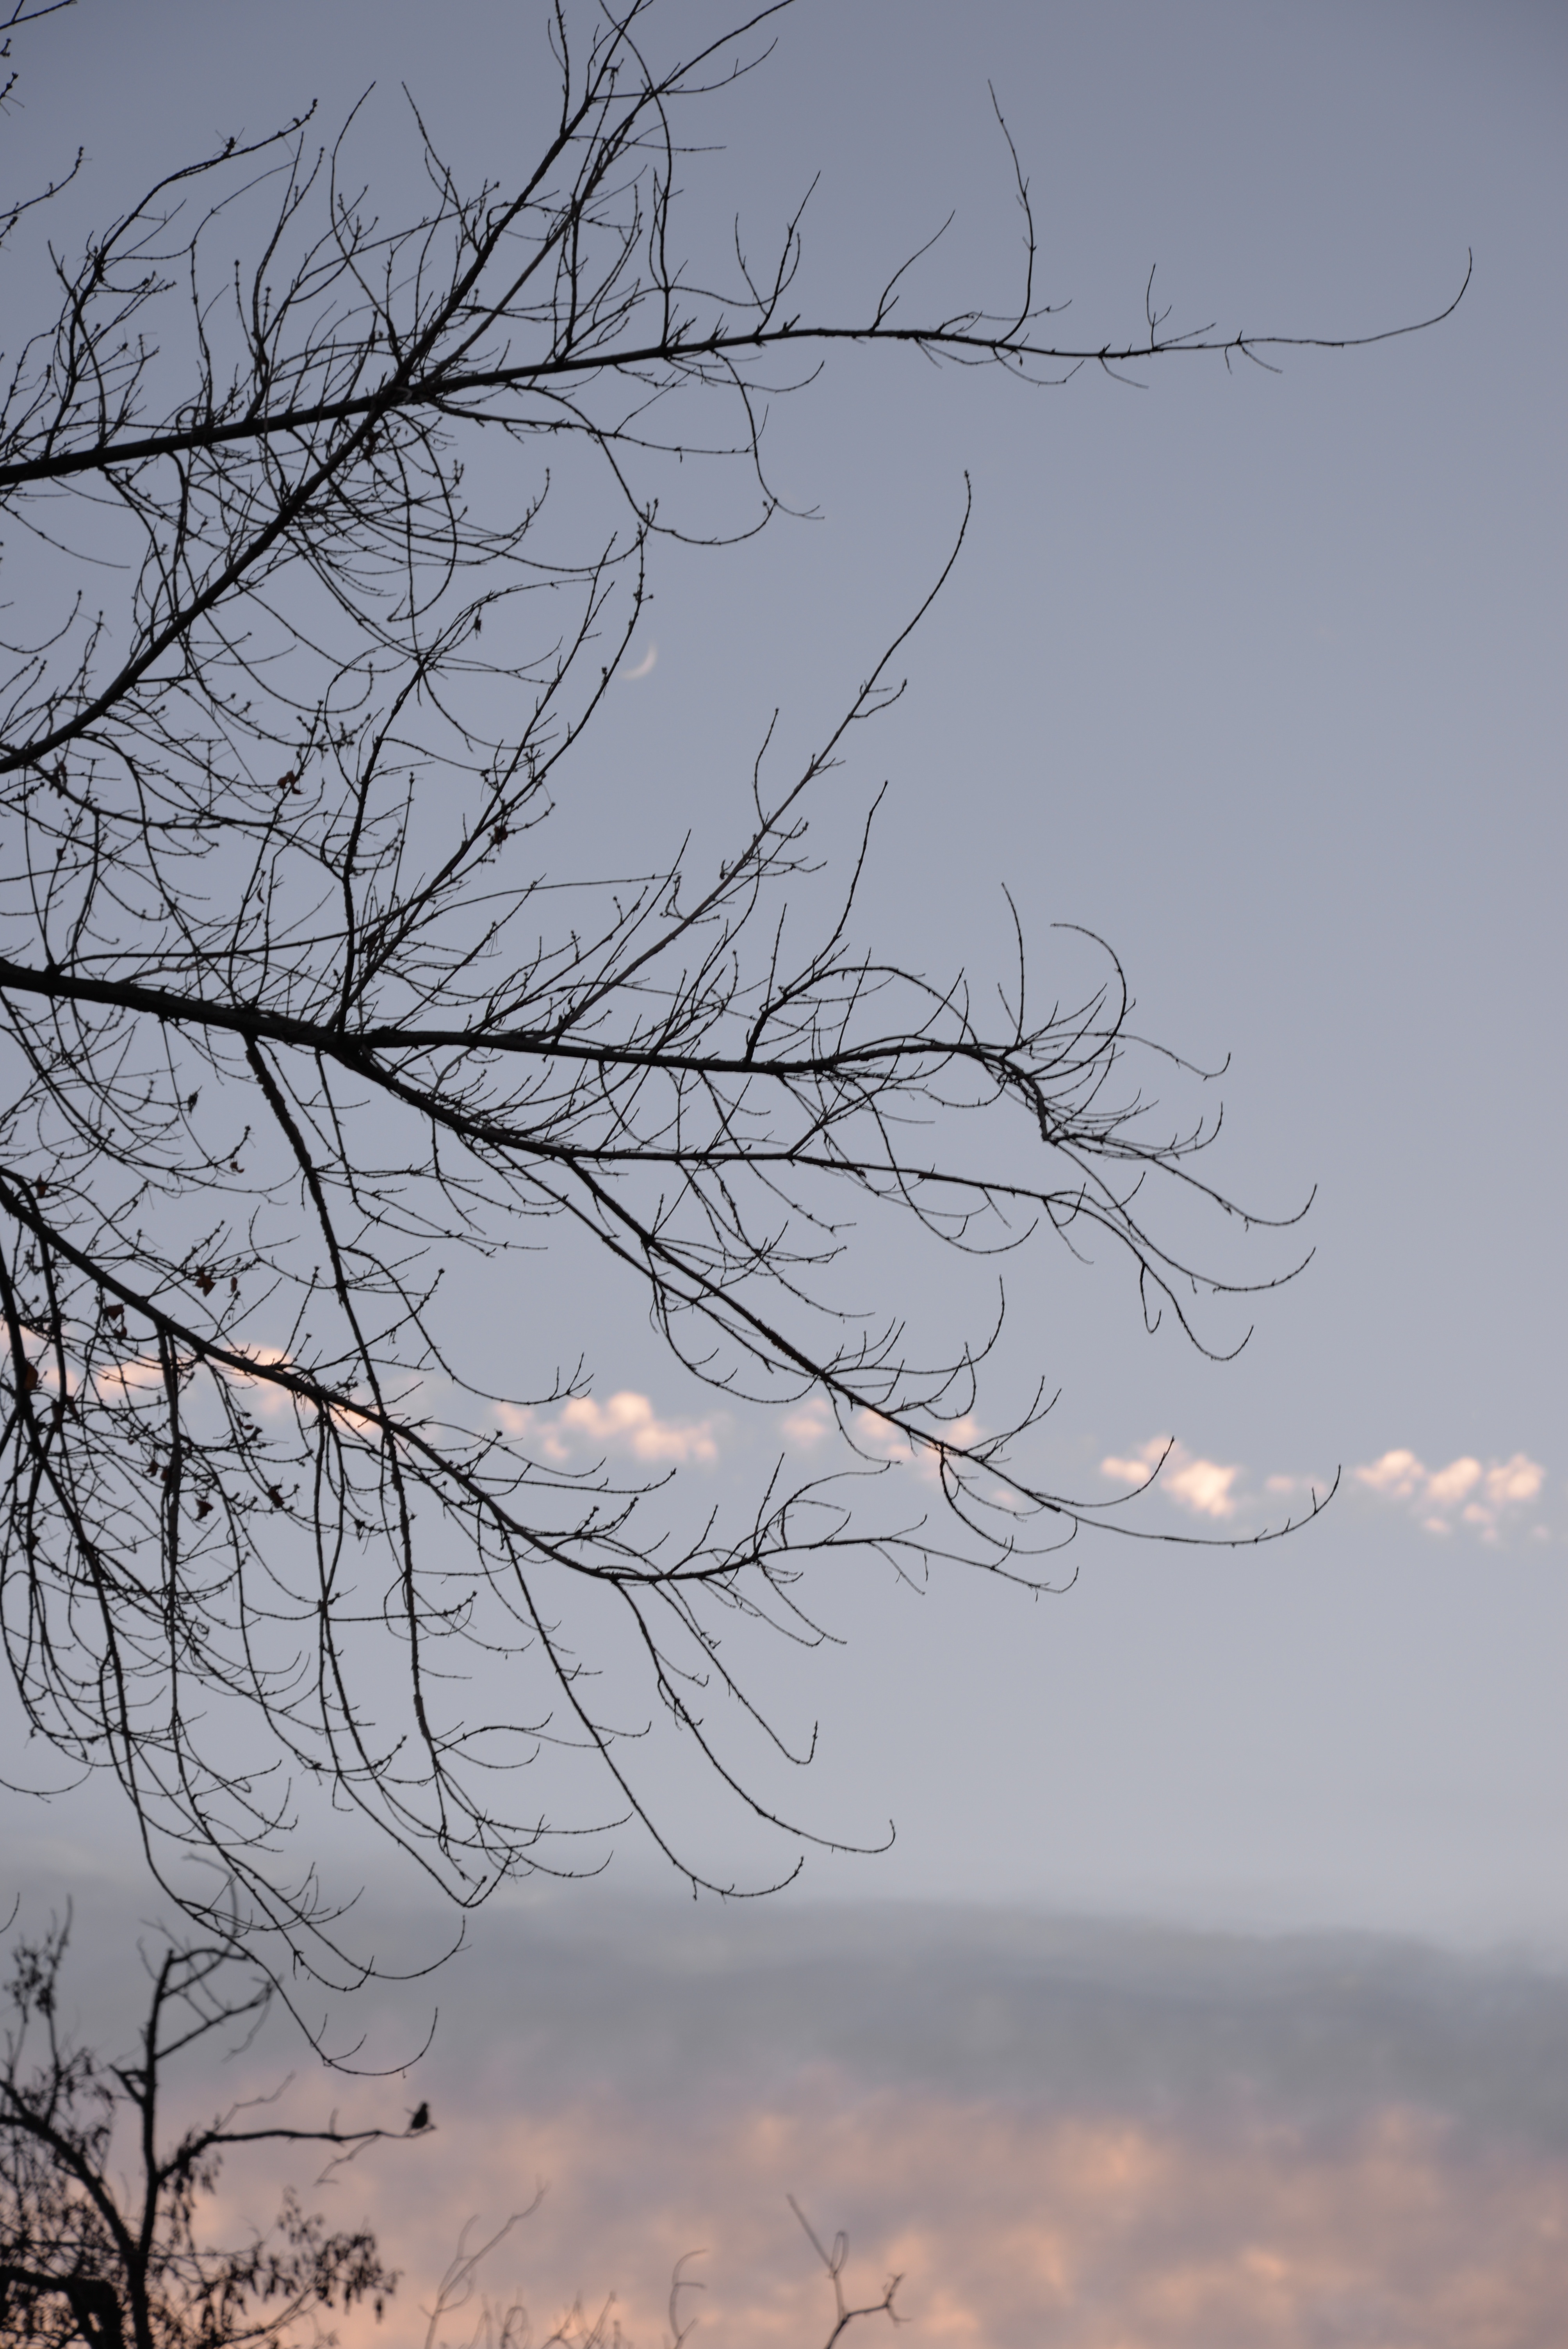
landscape, tree, nature, branch, winter, cloud, plant, sky, sunset, morning, twig, clouds, branches, new moon, atmospheric phenomenon, woody plant